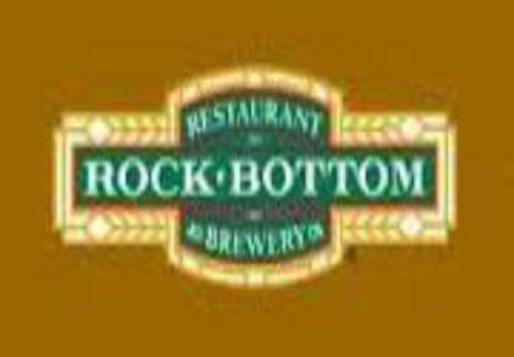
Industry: Food